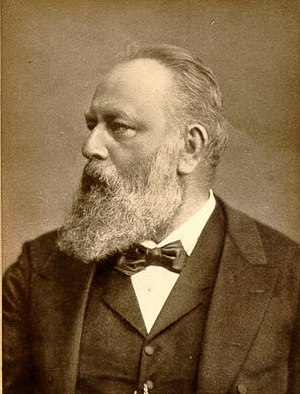
Theodor Billroth
Christian Albert Theodor Billroth var en tysk-født østrigsk læge, som opfattes som ophavsmanden til den moderne gastrokirurgi.